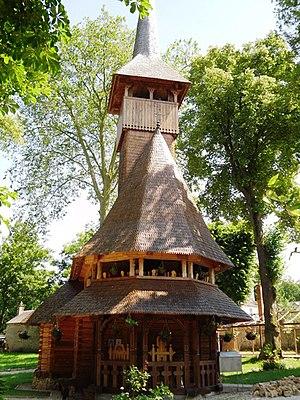
Église de la Synaxe-de-la-Mère-de-Dieu-et-du-Saint-Prophète-Élie, église orthodoxe roumaine de Limours (91)
Limours, parfois appelée Limours-en-Hurepoix, est une commune française située à trente et un kilomètres au sud-ouest de Paris dans le département de l’Essonne en région Île-de-France.